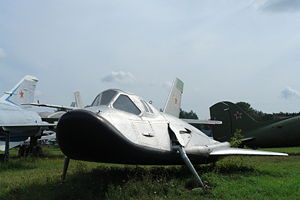
Mikojan / Modeller / Aldrig færdiggjort – Mikojan Gurevich
MiG-105 Spiral
Mikojan, tidligere kendt som Mikojan-Gurevitj, er et russisk militærflydesignbureau, mest af jagerfly.